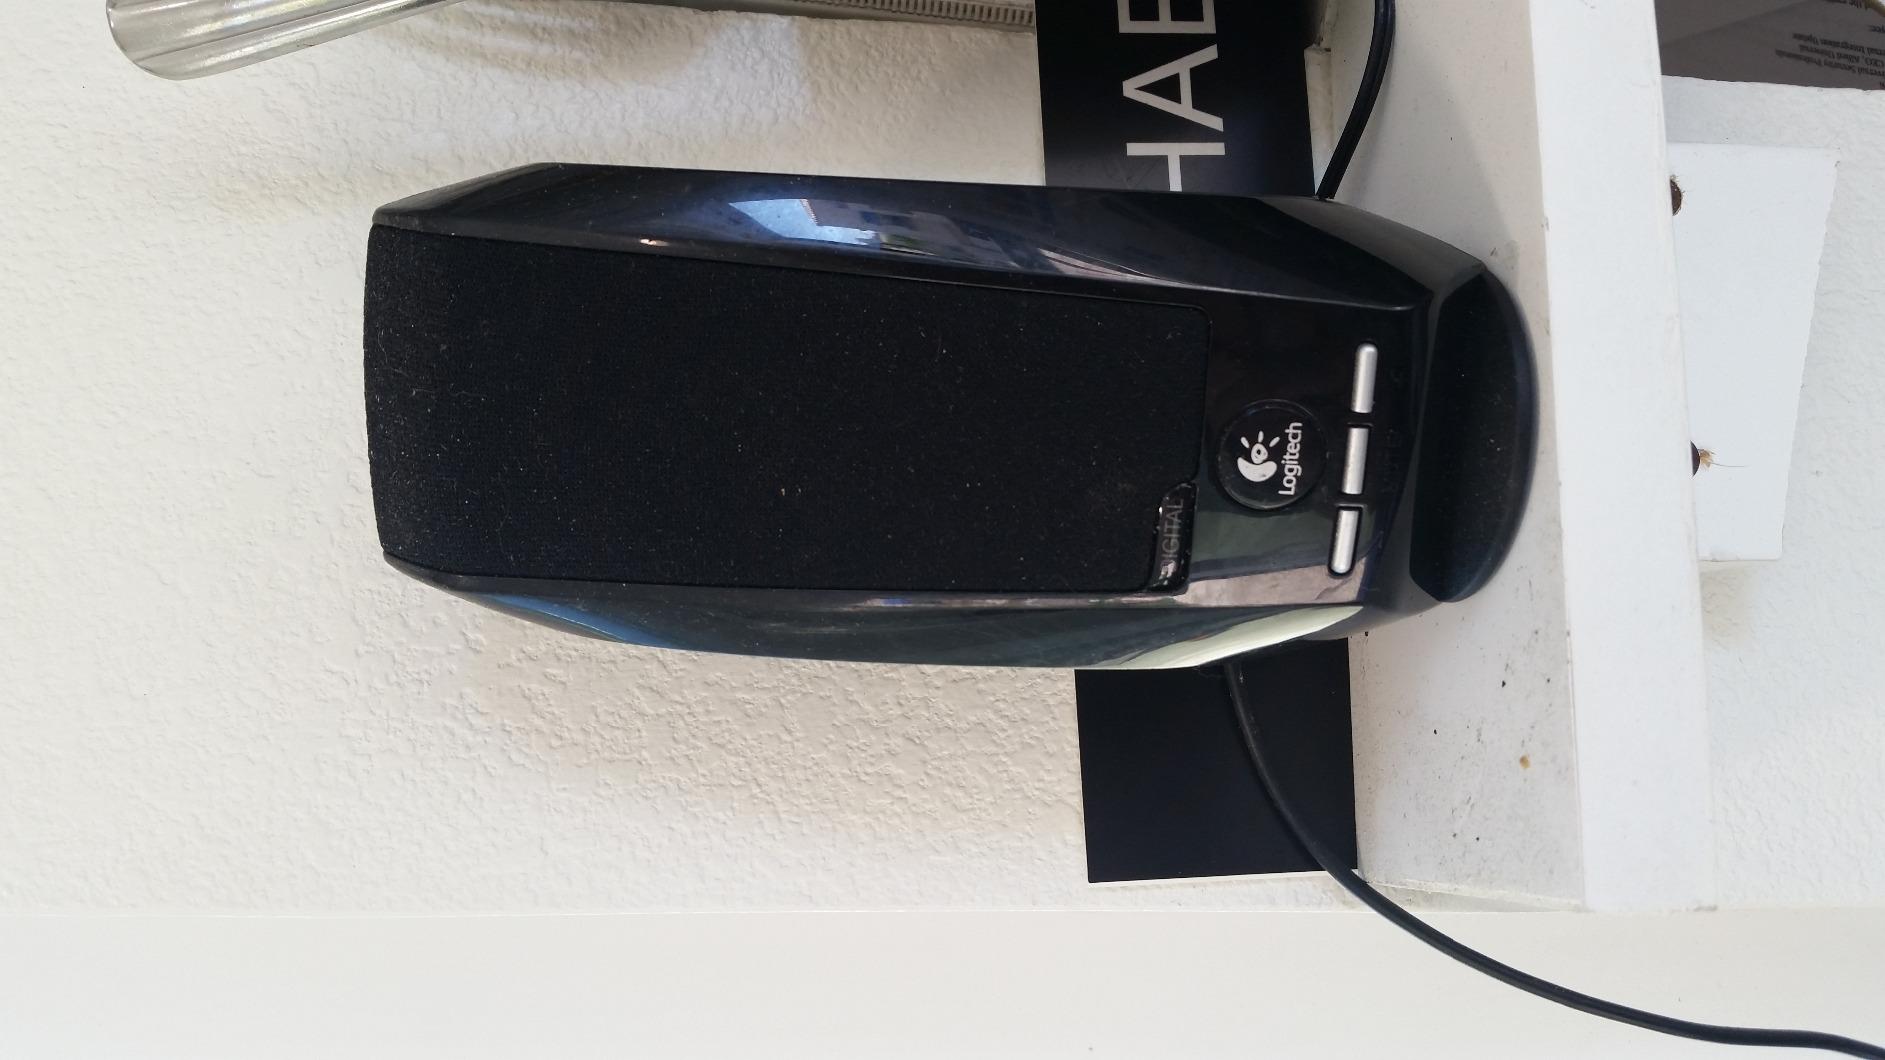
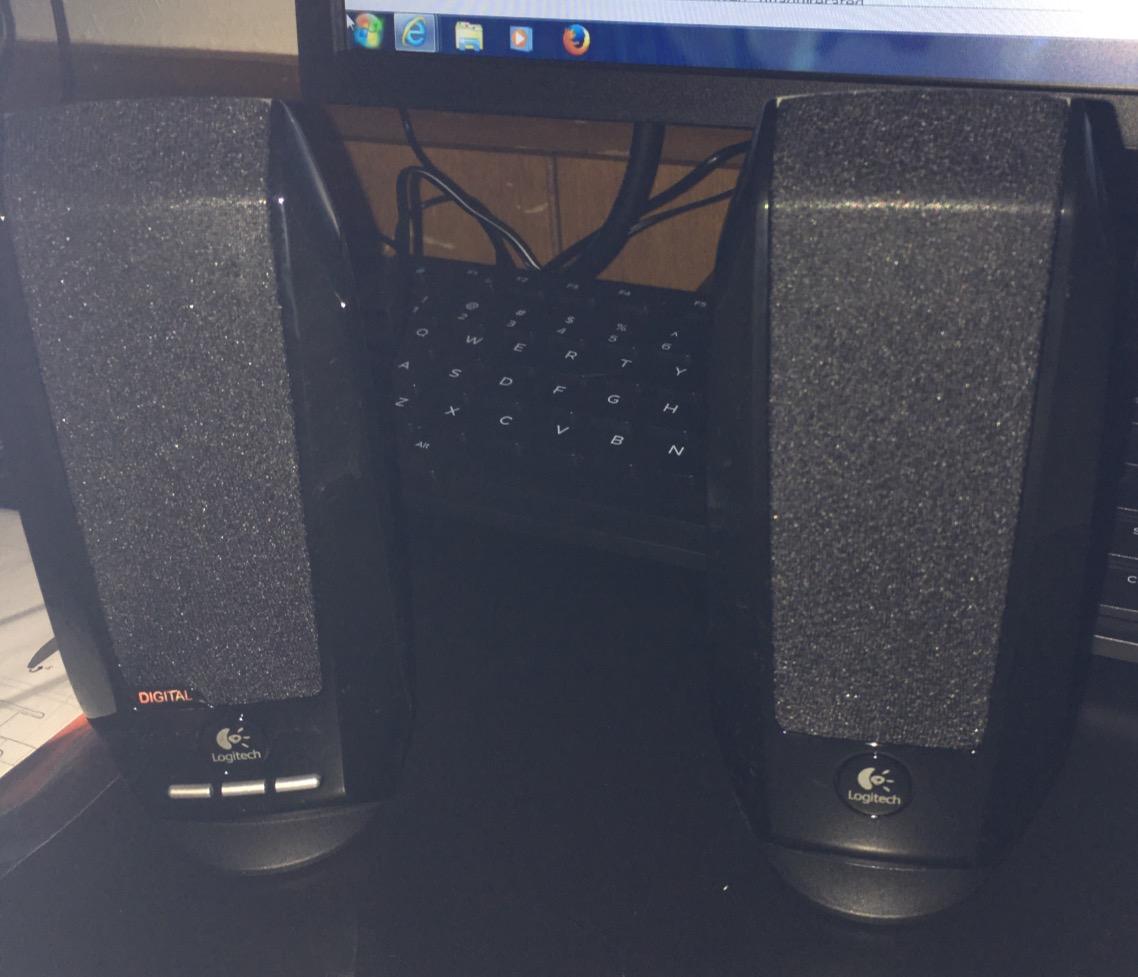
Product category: speaker
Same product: yes